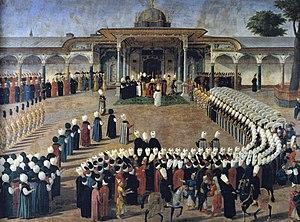
Sélim III fut sultan de l'Empire ottoman du 7 avril 1789 au 29 mai 1807.